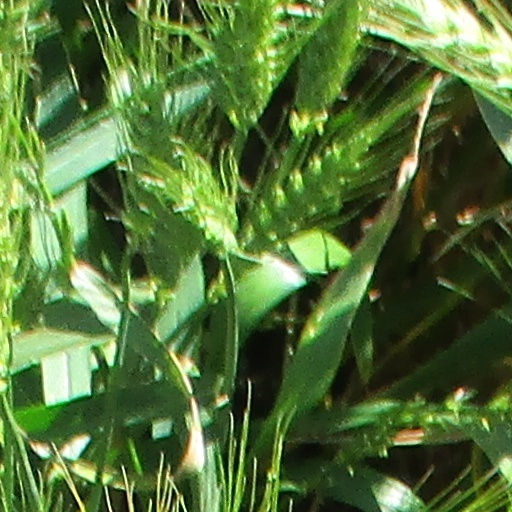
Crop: wheat